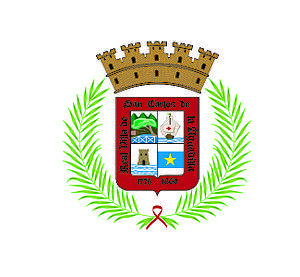
La municipalité d'Aguadilla, sur l'île de Porto Rico, couvre une superficie de 94 km² et regroupe 60 949 habitants.